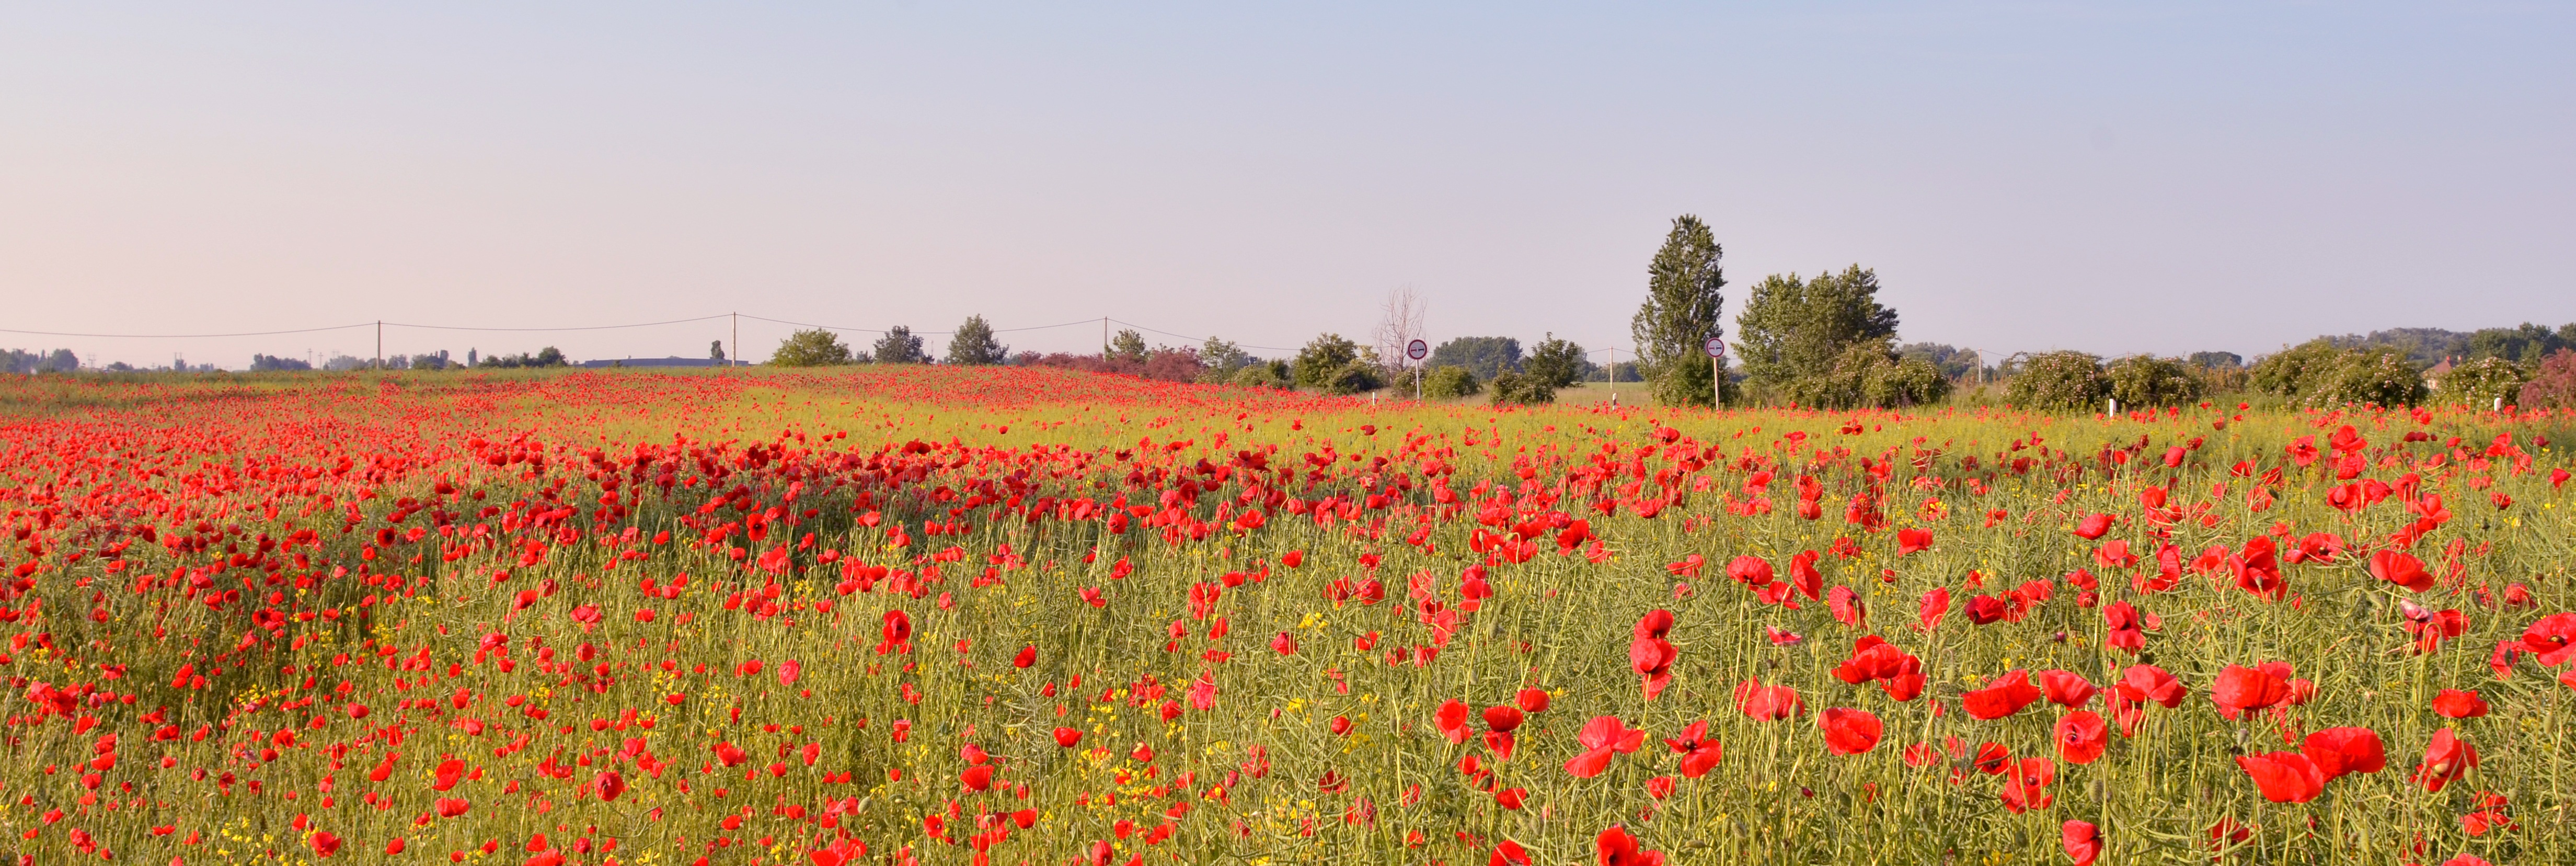
nature, plant, field, meadow, prairie, flower, pasture, plain, wildflower, red flower, grassland, poppy, habitat, ecosystem, steppe, flowering plant, poppy field, natural environment, grass family, land plant, poppy family